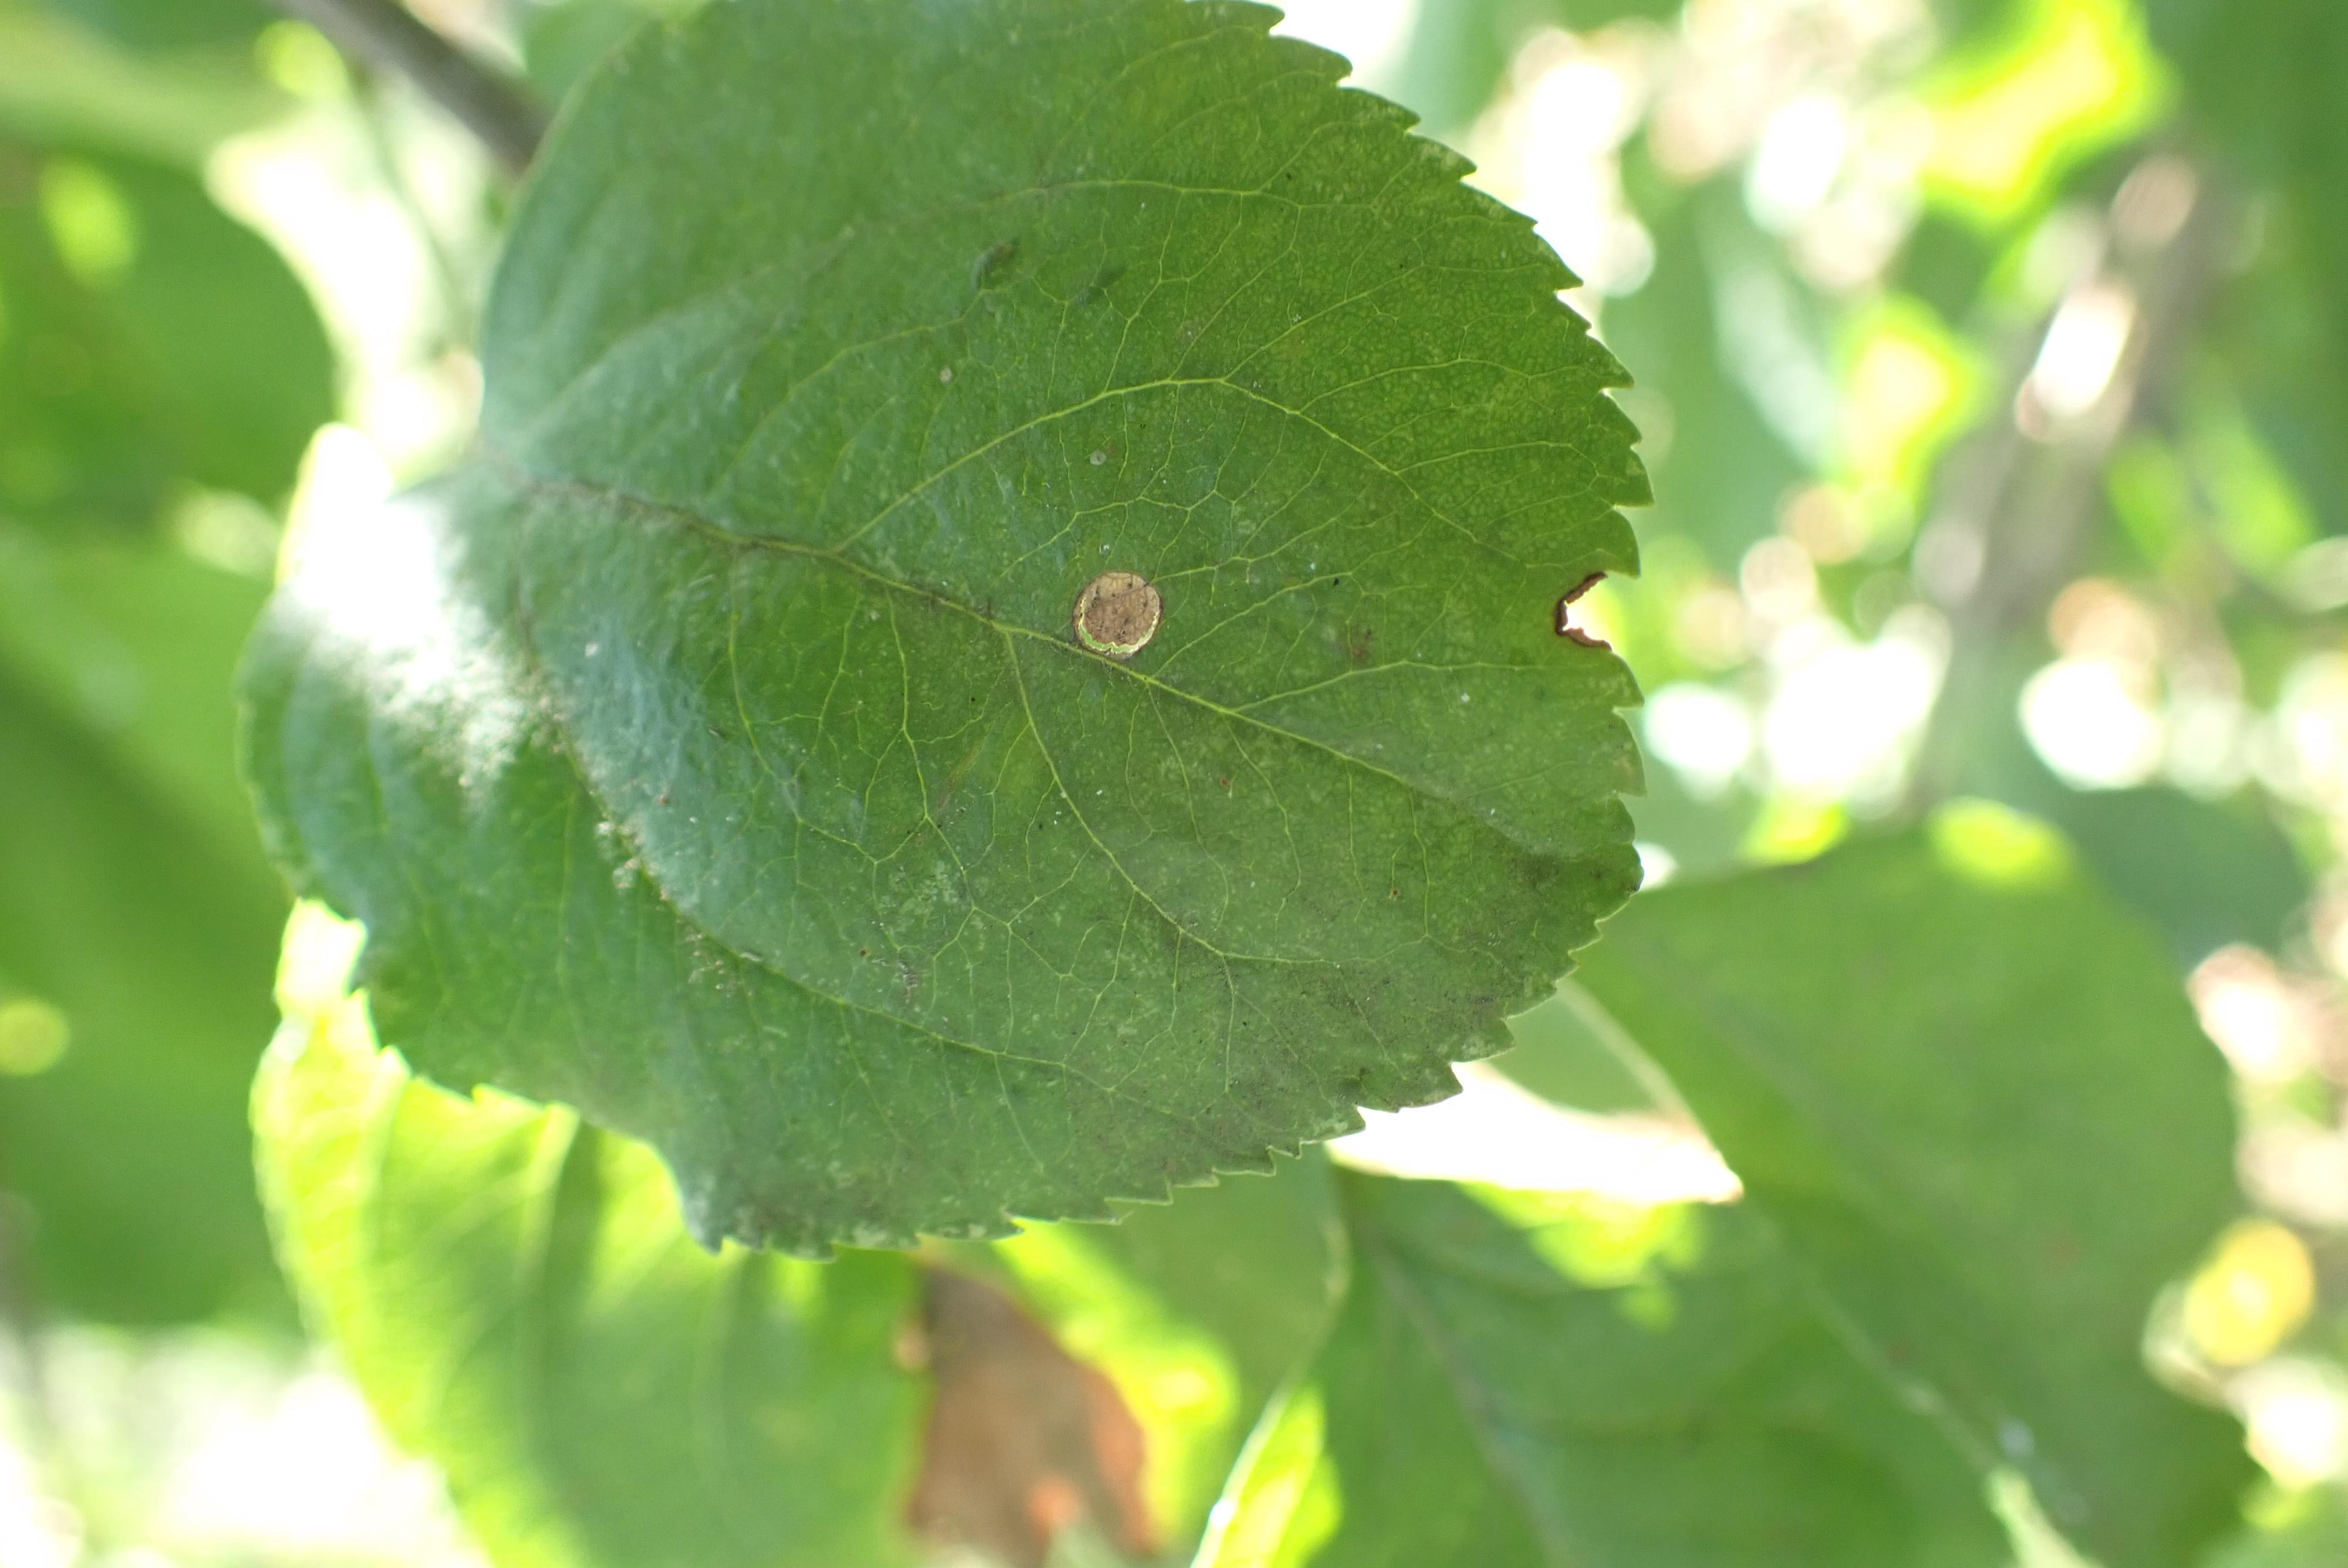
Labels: scab, frog_eye_leaf_spot